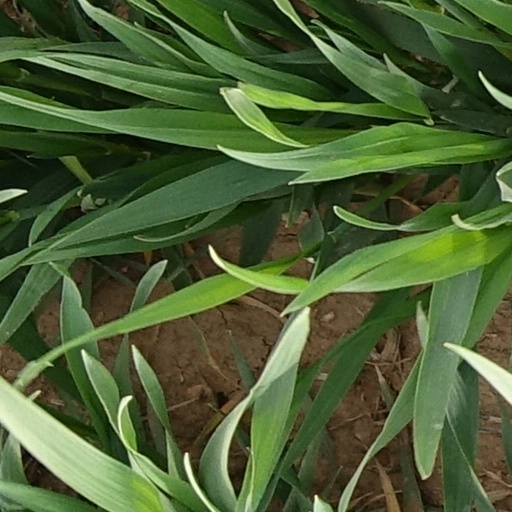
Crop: wheat